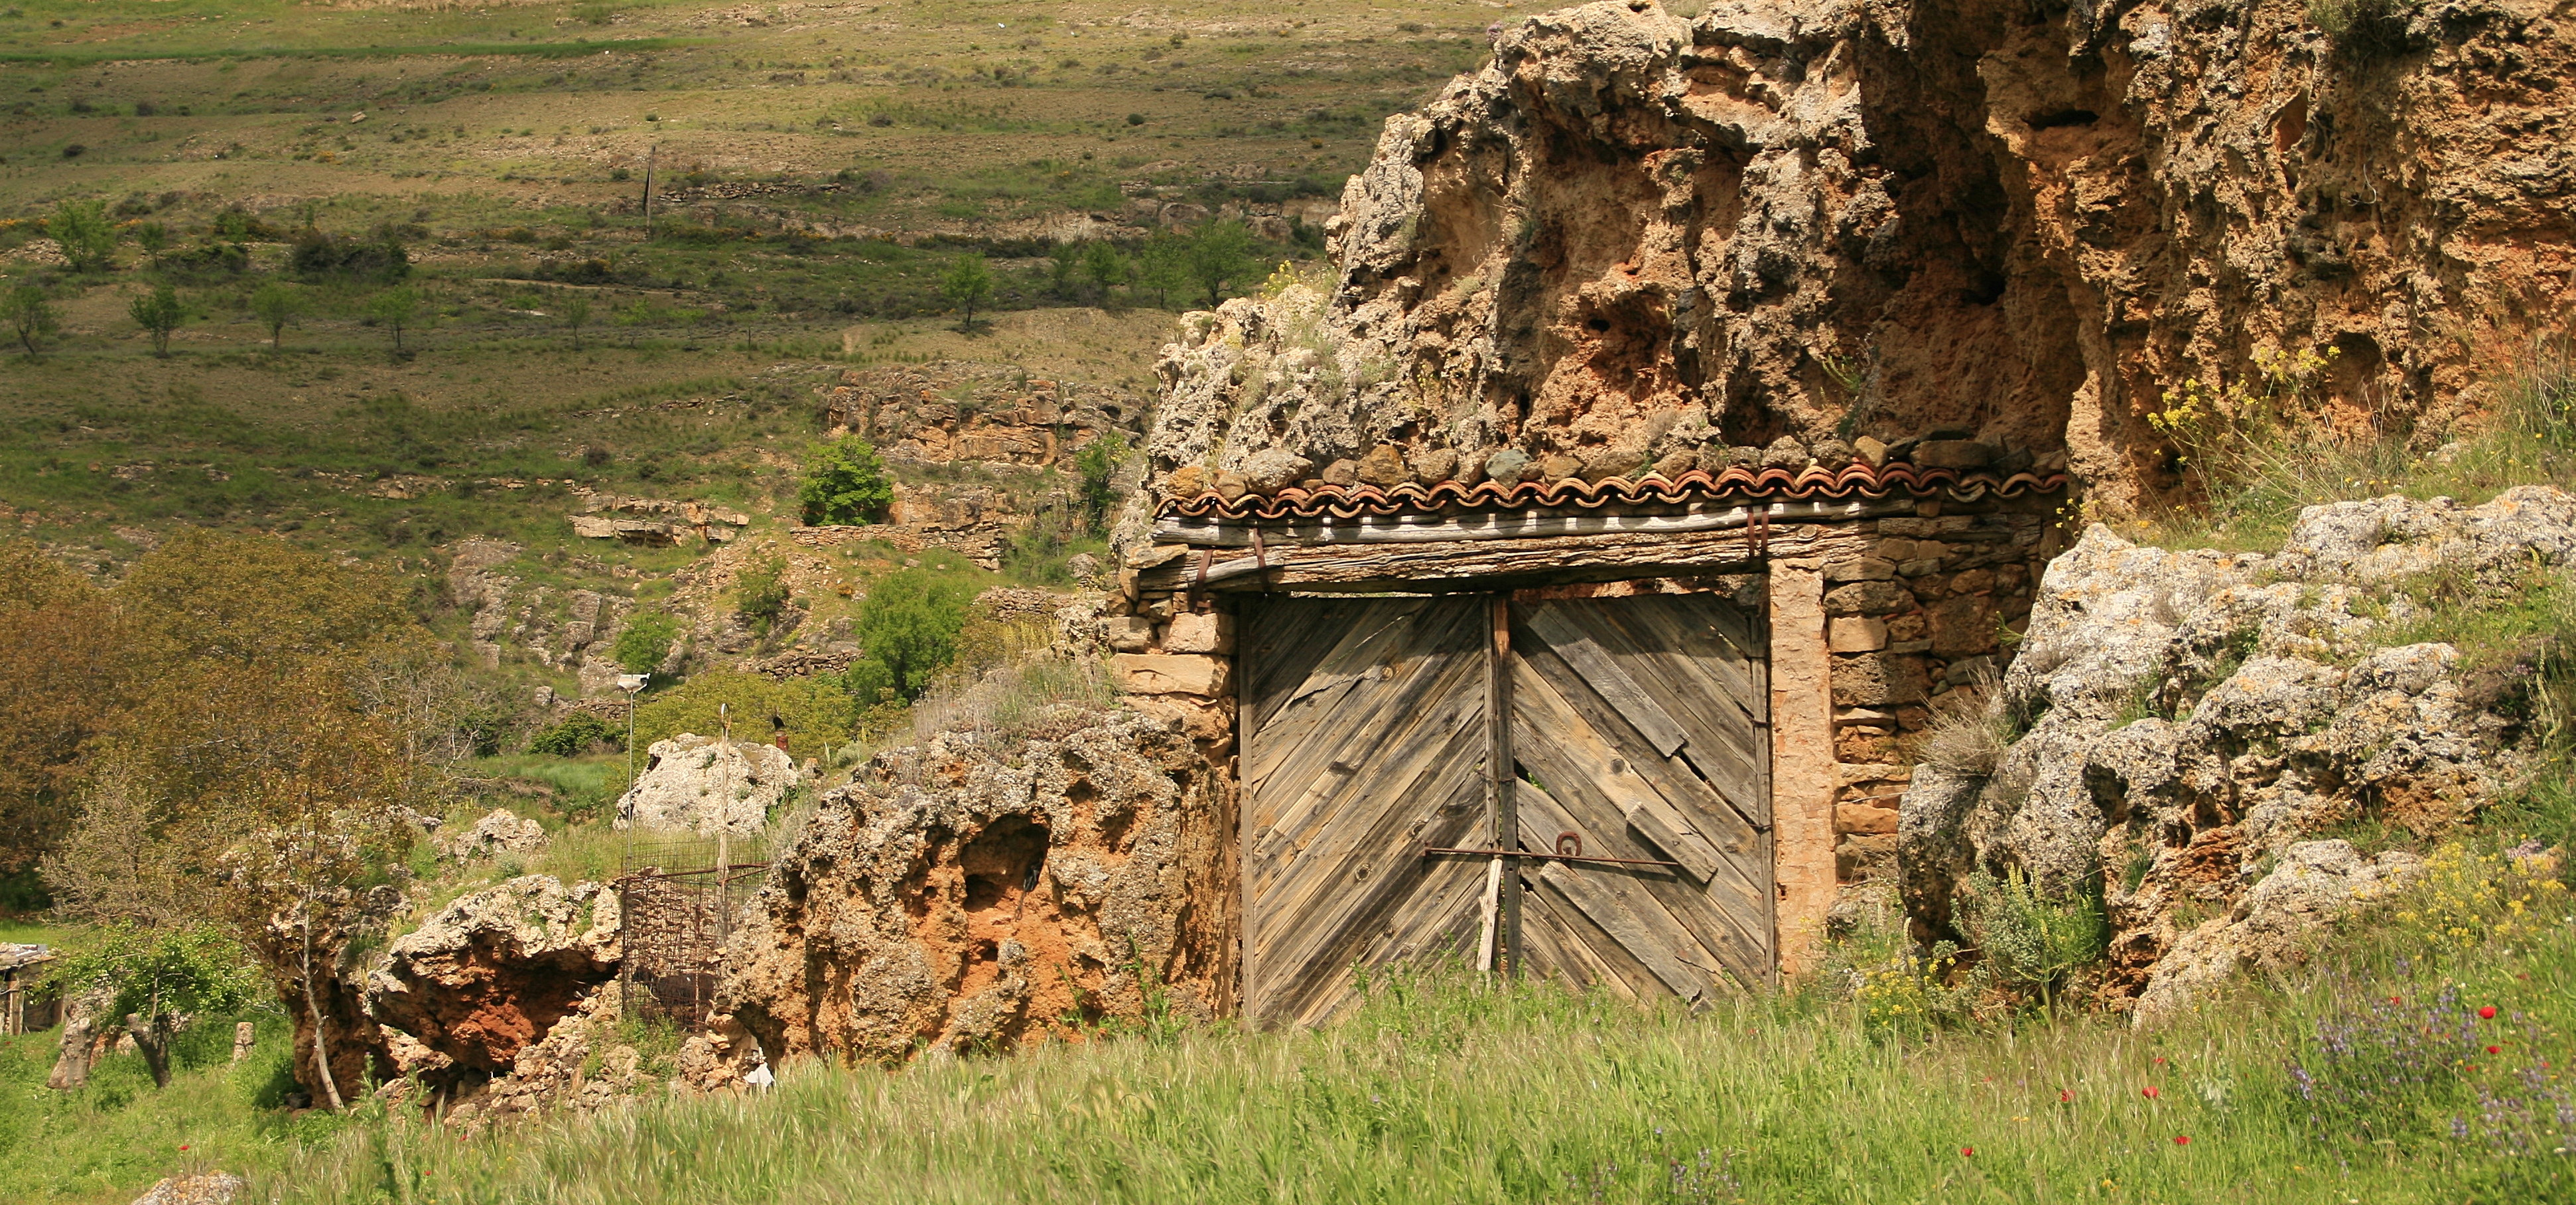
wilderness, adventure, village, jungle, ruins, rural area, ancient history